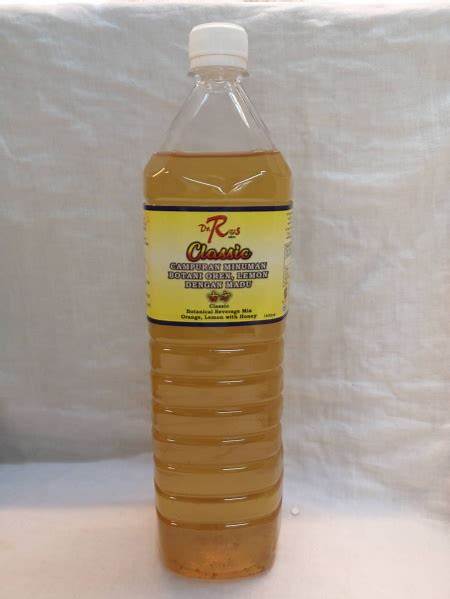
Waste category: plastic